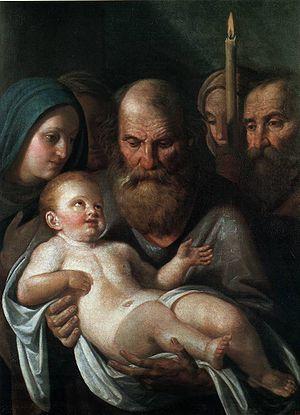
Syméon ou Siméon ou encore Simon est un personnage de l'Évangile selon Luc qui apparaît lors de la Présentation au Temple de Jésus de Nazareth. Il avait été averti par le Saint-Esprit qu'il ne mourrait pas avant d'avoir vu le Christ. Il chante un cantique d'action de grâce, le Nunc dimittis, et annonce à Marie qu'elle connaîtra la souffrance.